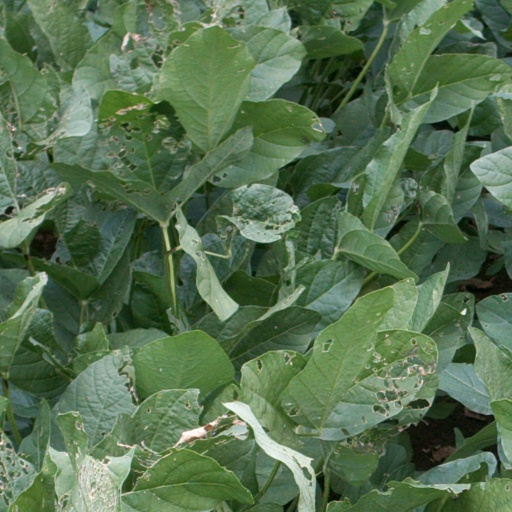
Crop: soybean